Tokyo Xtreme Racer 2

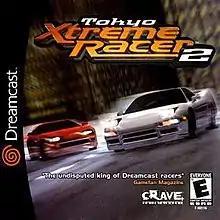
North American Dreamcast cover art

Tokyo Xtreme Racer 2, known as in Japan and Tokyo Highway Challenge 2 in PAL territories, is a 2000 racing video game and the sequel to "Tokyo Xtreme Racer", which is also on the Dreamcast. "Tokyo Xtreme Racer 2" has been enhanced with better sound quality and graphics over its predecessor. The game managed to produce two more sequels. It is the last game in the series that was produced for Sega Dreamcast, though some of the game's mechanics were implemented into "Daytona USA 2001".